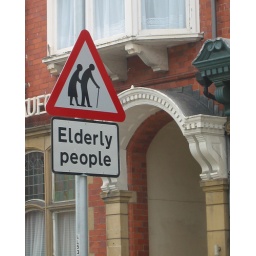
A road sign in Llandrindod Wells, Wales.